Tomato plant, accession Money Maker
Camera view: bottom (45 deg); turntable rotation: 210 degrees
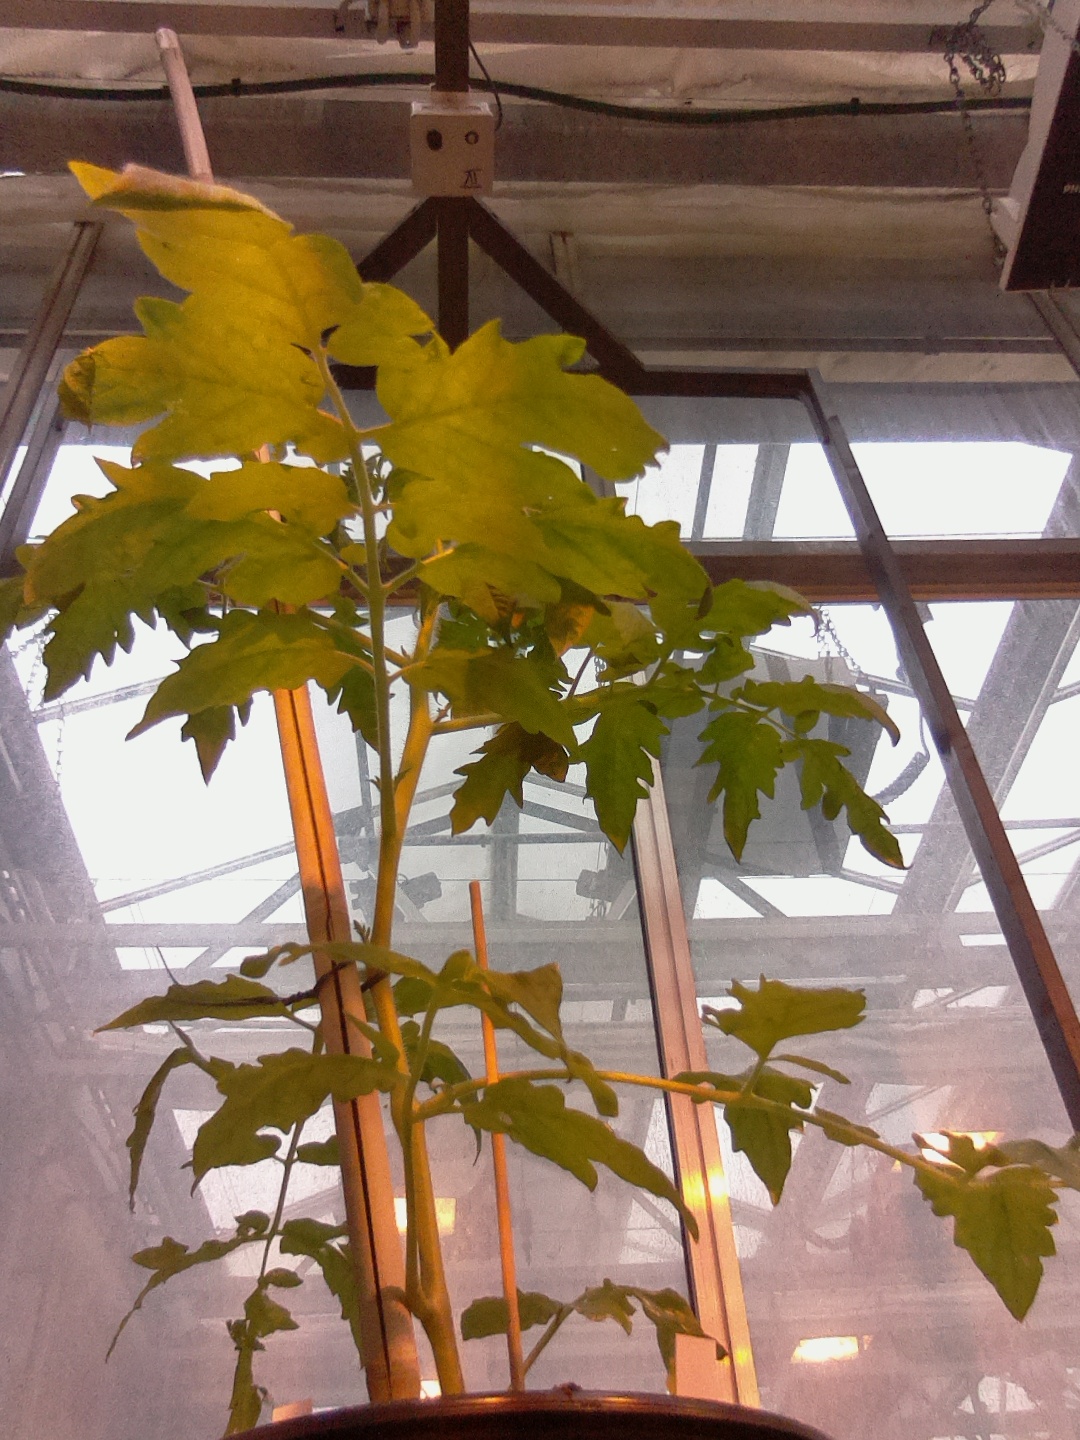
BBCH growth stage 14: 8 of true leaves visible